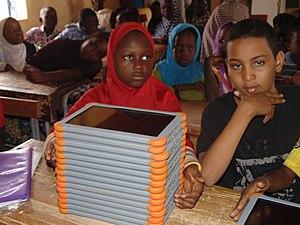
Préparation de cours avec les tablettes numériques